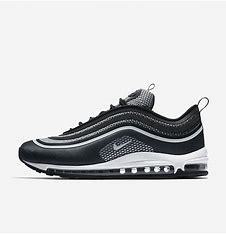
Brand: Nike
Model: Air Max 97 Ultra 17